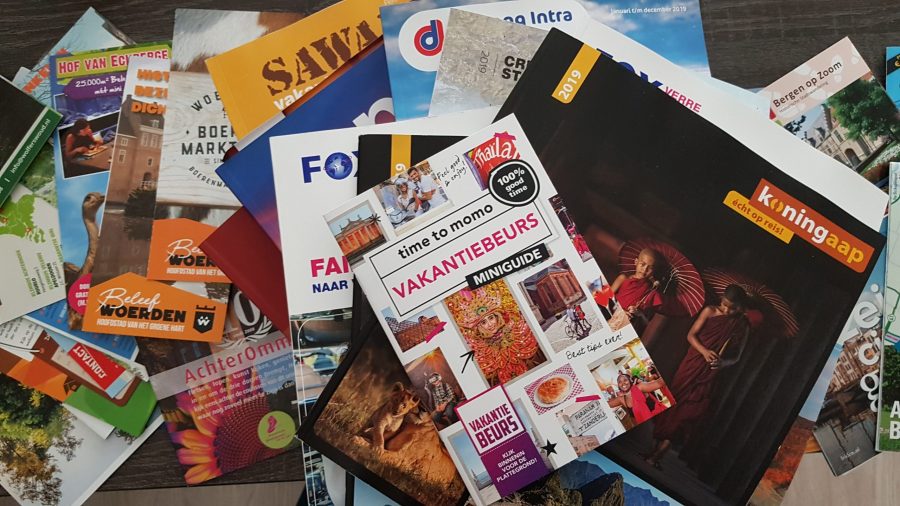
Waste category: paper